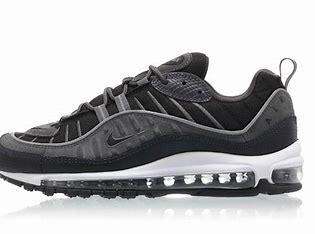
Brand: Nike
Model: Air Max 98